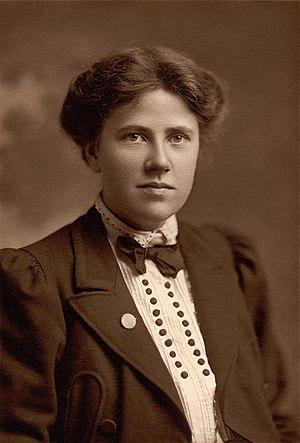
Ray Strachey, née Rachel Pearsall Conn Costelloe à Londres le 4 juin 1887 et morte le 16 juillet 1940, est une personnalité politique féministe et une écrivaine britannique.